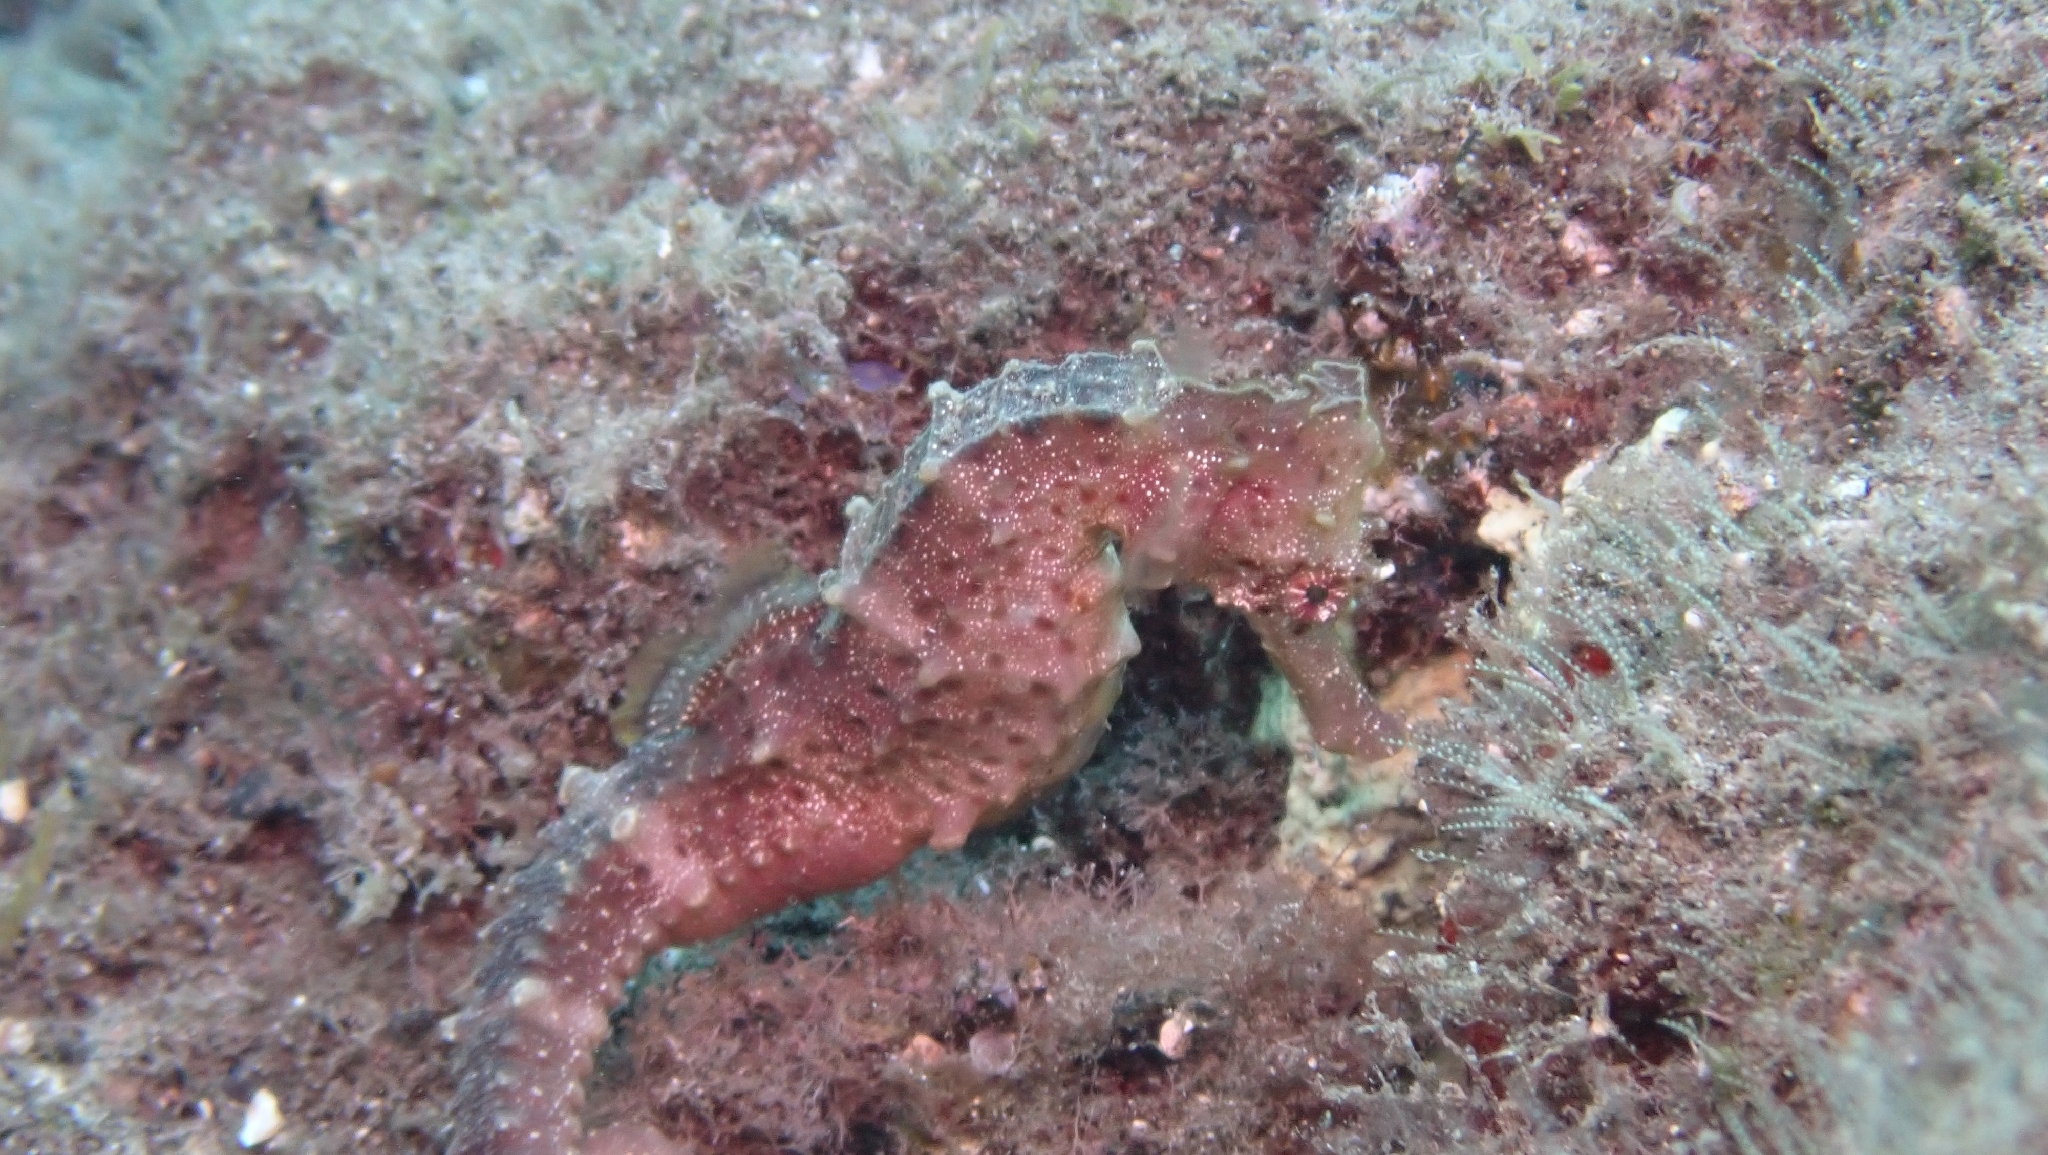
fish (species not among the labelled classes)